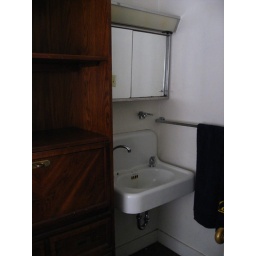
There's the sink and medicine cabinet to go with the bathroom. Yes, it is in the master bedroom. Weird.